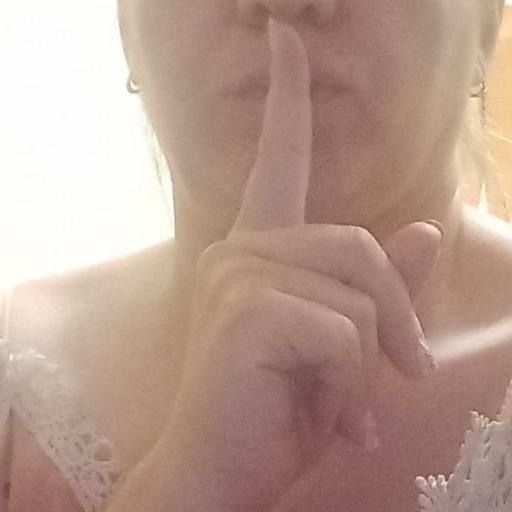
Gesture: mute